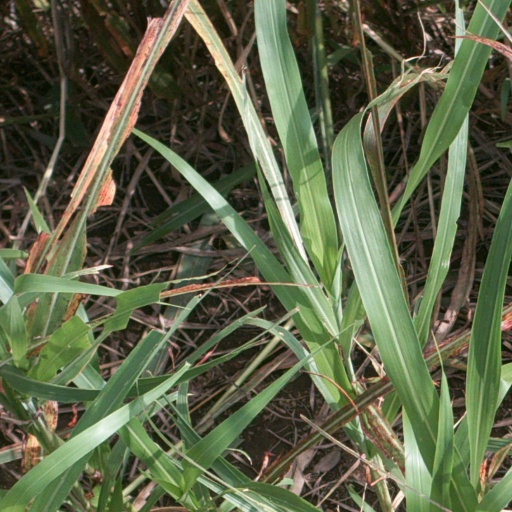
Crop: sorghum